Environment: real
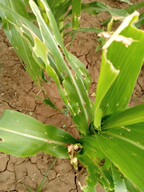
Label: fall_armyworm